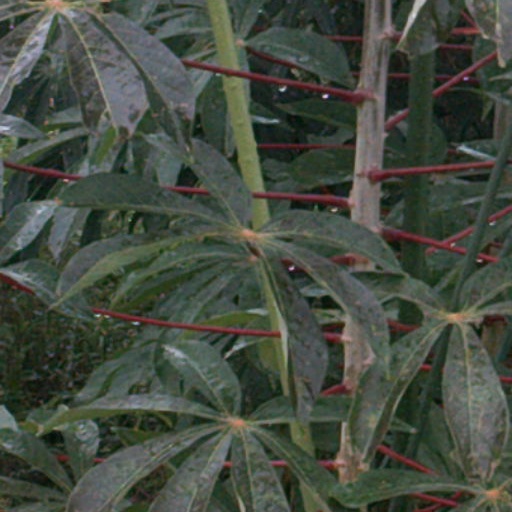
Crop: cassava